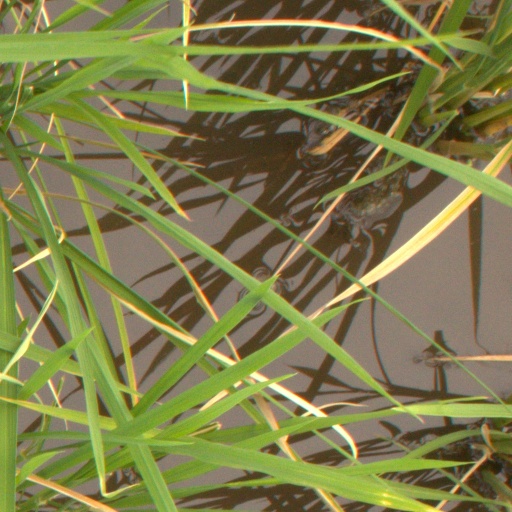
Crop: rice